Melling Racing

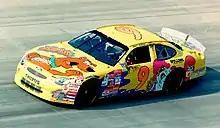
Nadeau in the Melling Racing No. 9 at Dover, 1998

Due to a lack of sponsorship, the team skipped races, and ran a total of 26 events with Speed driving 25 and Jeff Davis running at Sears Point. Melling was able to return full-time in 1998 when Cartoon Network became the team's new sponsor. While practicing at Sears Point, Speed was involved a wreck and had to be replaced by Butch Gilliland that weekend while he recuperated. After returning for a final race at New Hampshire, Speed retired from driving and was replaced immediately by rookie Jerry Nadeau, who had a best finish of 15th at Watkins Glen International. Nadeau returned for the 1999 season, with Turner Broadcasting taking a larger role in its sponsorship duties, advertising TBS, "Dinner and a Movie", WCW, and the Atlanta Braves in addition to their Cartoon Network sponsorship. Midway through the season, Harry Melling died due to a heart attack, and his son Mark took over ownership of the team. At Watkins Glen that season, Nadeau gave Melling Racing its first top-five since 1991 with a fifth-place finish, but left after the following week to replace Ernie Irvan at MB2 Motorsports. For the rest of the season, Bickle, Steve Grissom, and Stacy Compton all shared the ride.